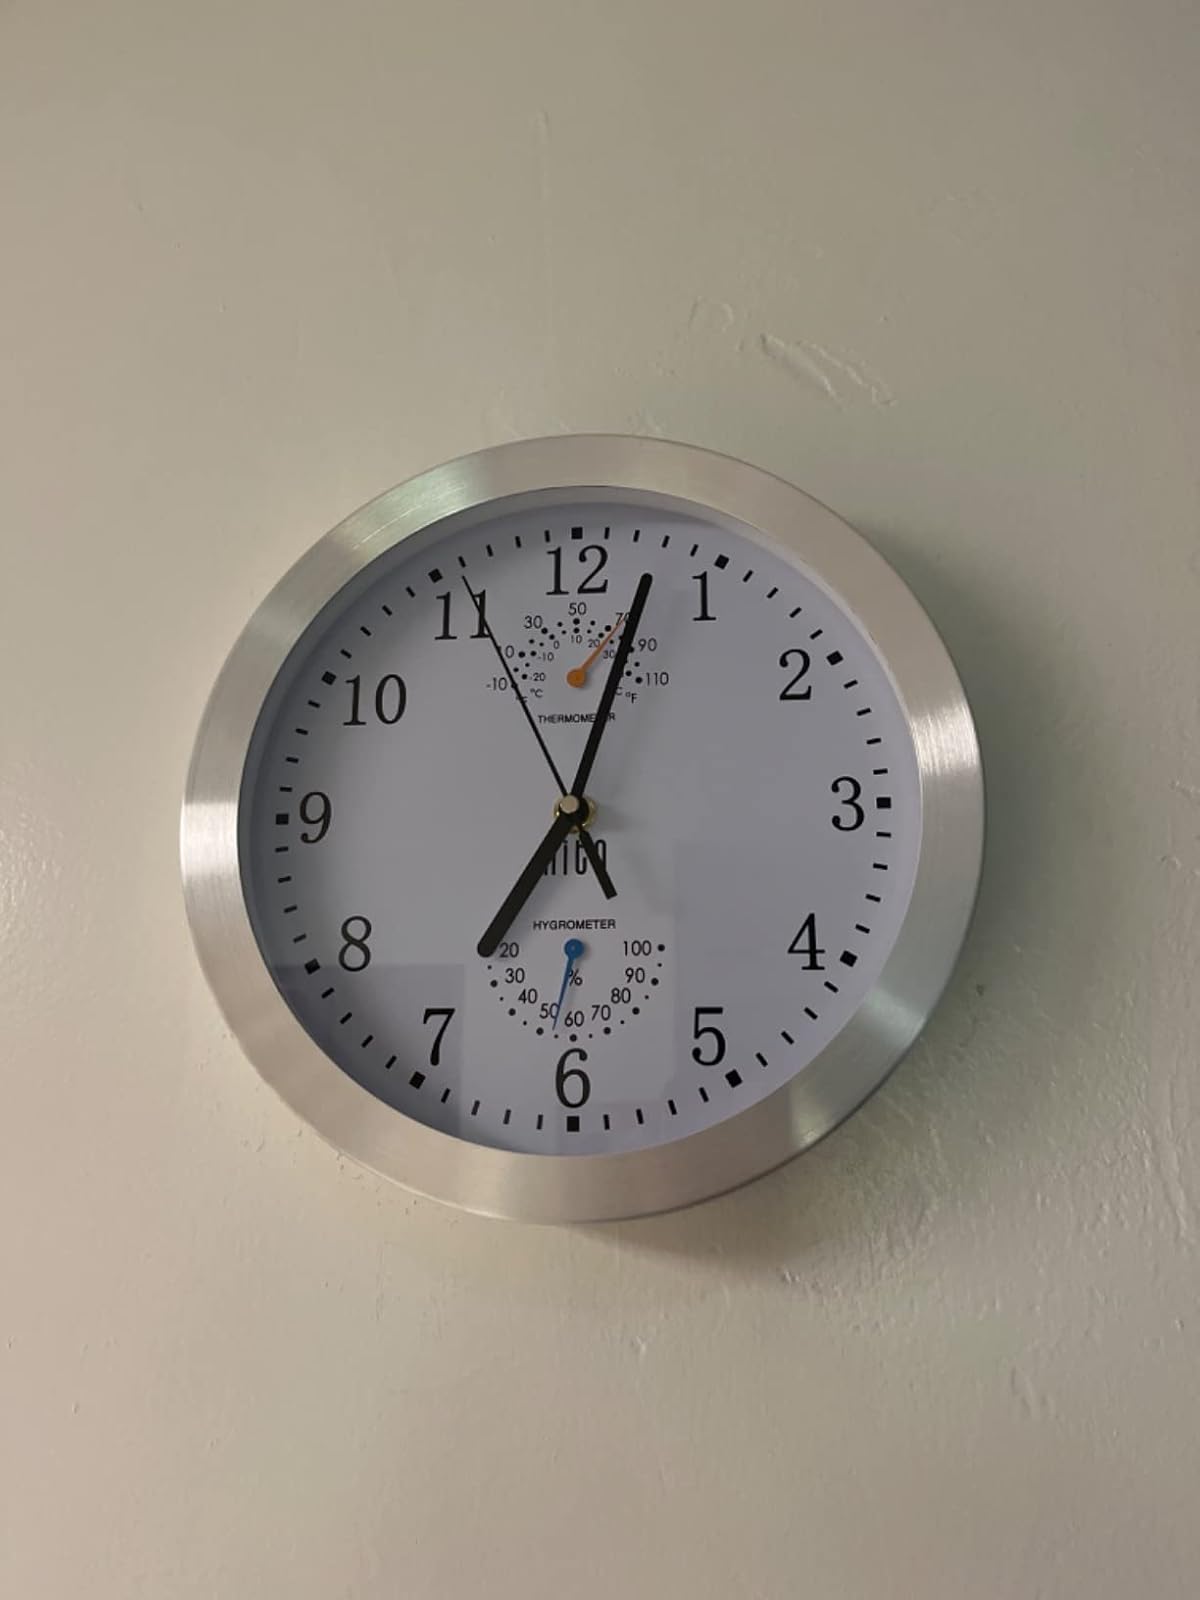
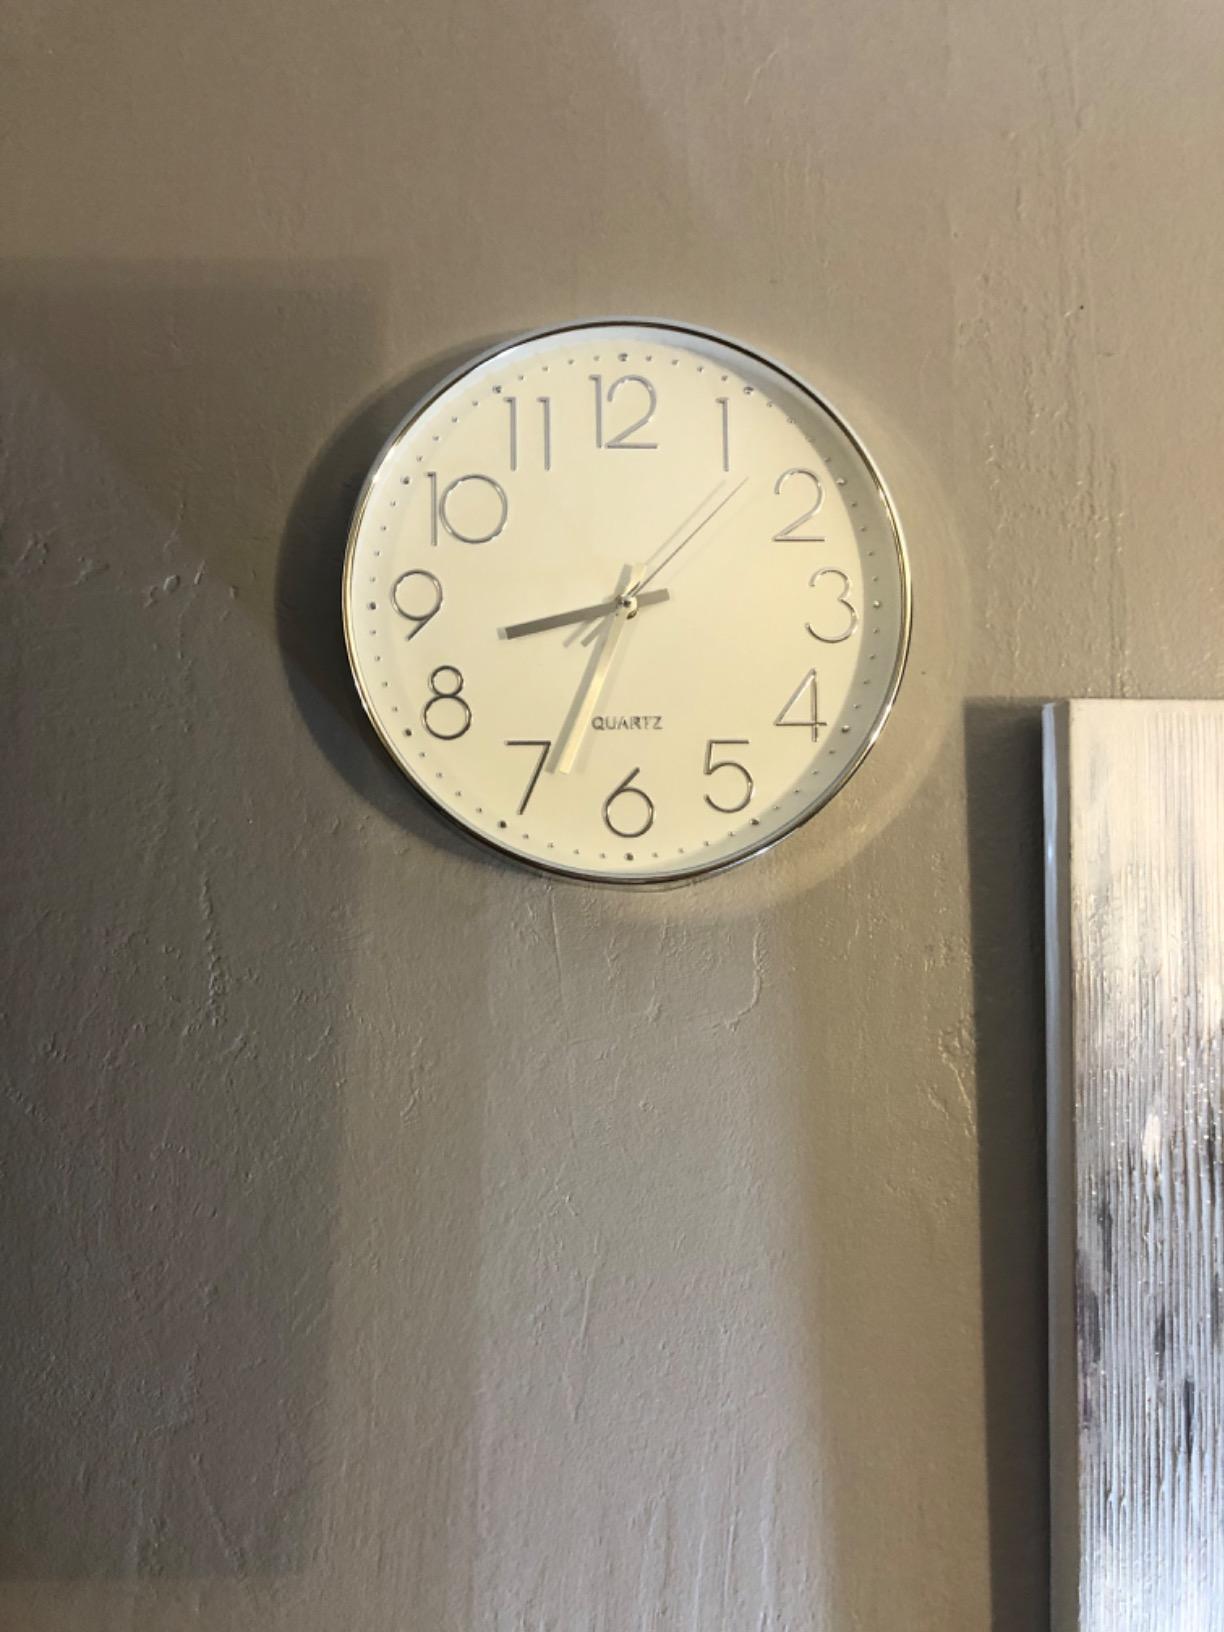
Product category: clock
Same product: no